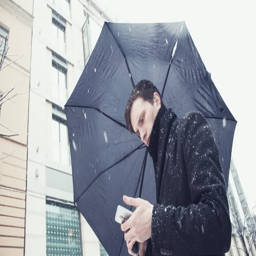
portrait of young man with an umbrella under a snowfall using a smartphone .